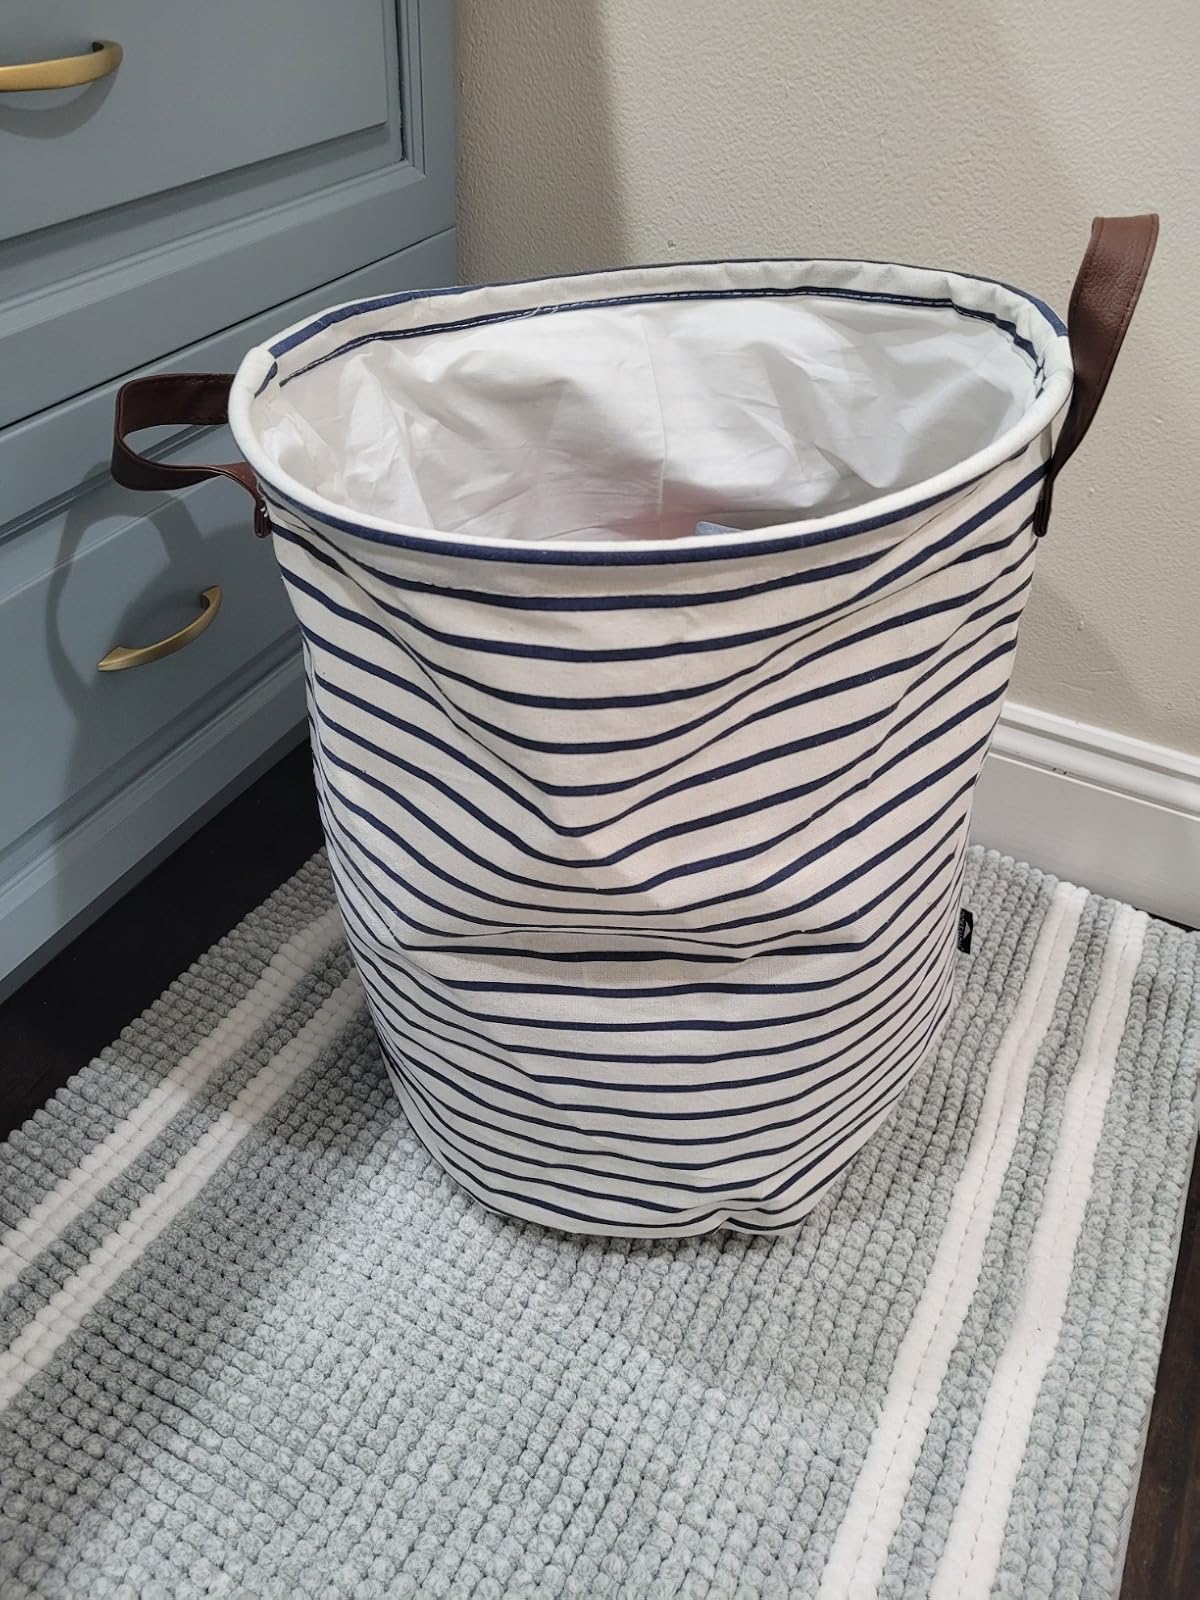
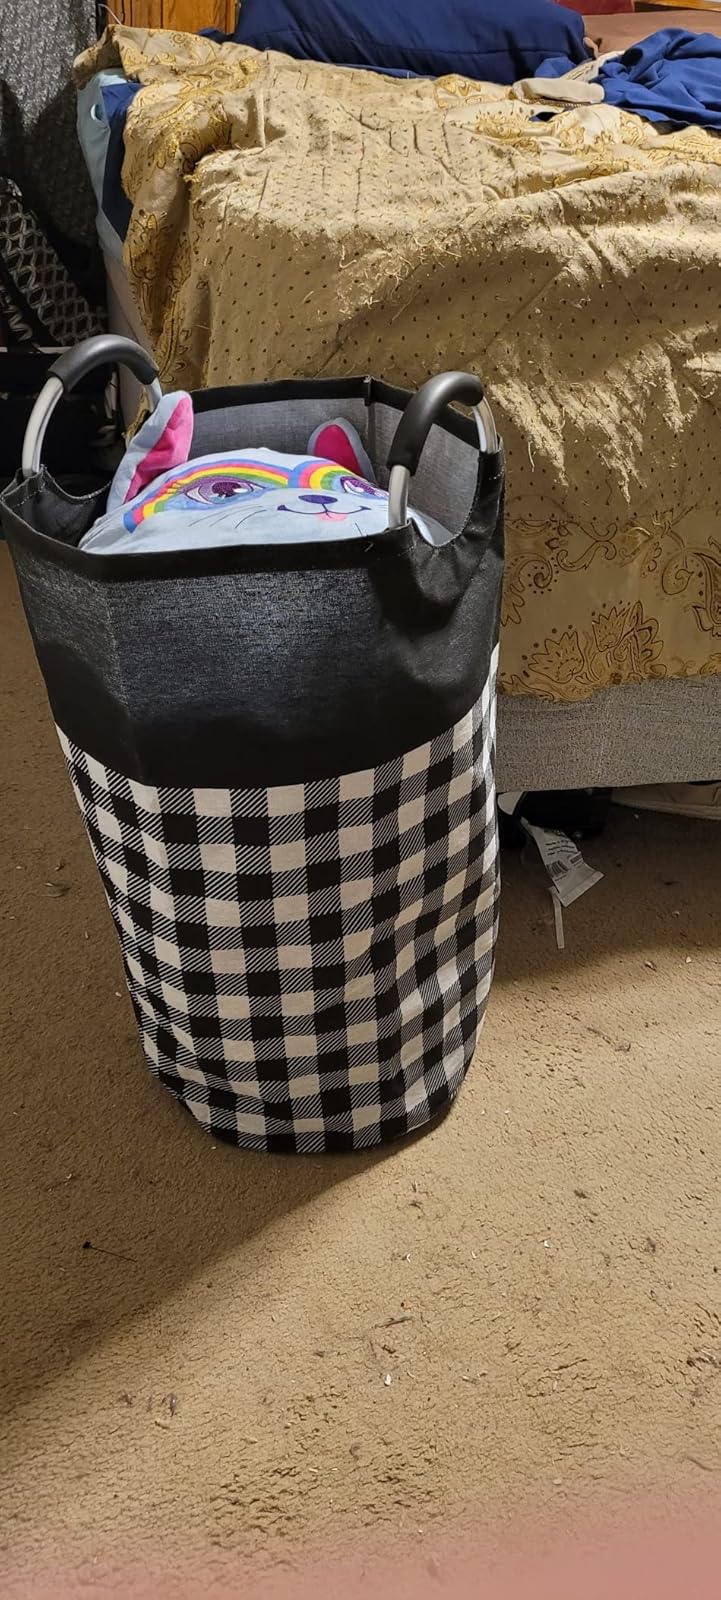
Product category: items_hamper
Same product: no